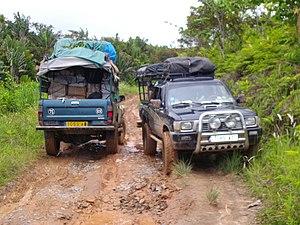
Deux 4x4 qui se croisent sur la route nationale 5 à Madagascar
La Route nationale 5 est une route nationale malgache reliant les districts suivants : Maroantsetra, Mananara Nord, Soanierana Ivongo, Fenoarivo Atsinanana et Toamasina.